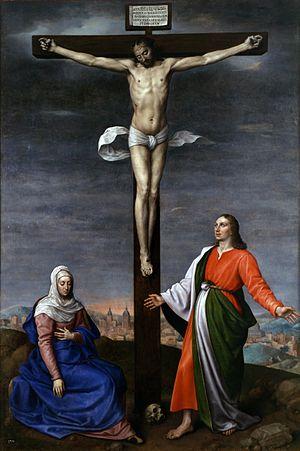
Le musée national de la Sculpture se trouve dans la ville de Valladolid. Il abrite des œuvres réalisées entre le bas Moyen Âge et le XIXᵉ siècle ainsi qu'un grand nombre de toiles de maîtres. Il est particulièrement renommé pour sa collection de sculpture polychrome de la Renaissance et du baroque espagnol, considérée comme l'une des plus originales d’Europe.